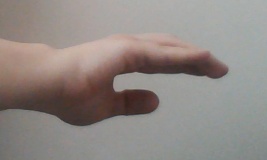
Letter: jeem